Holt–Poindexter Store Building

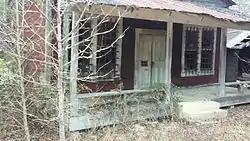

The Holt–Poindexter Store Building is a historic retail building in rural Ouachita County, Arkansas. It is located on County Road 101, near its southern junction with County Road 111, about north of Stephens, in the unincorporated community of Ogemaw. The store, a vernacular single-story wood-frame structure with a gable roof and full-width front porch, was built in 1904 by Curtis Smith, a local carpenter, for H. B. Holt, and is believed to be the oldest general store in southern Arkansas. A small addition was added to the north side in the 1920s to house post office facilities. This was removed in 1948, at which time a rear addition was added to provide space for an office and feed storage. The business was taken over by Holt's son-in-law, Chester Poindexter, and then his son, Kenneth.